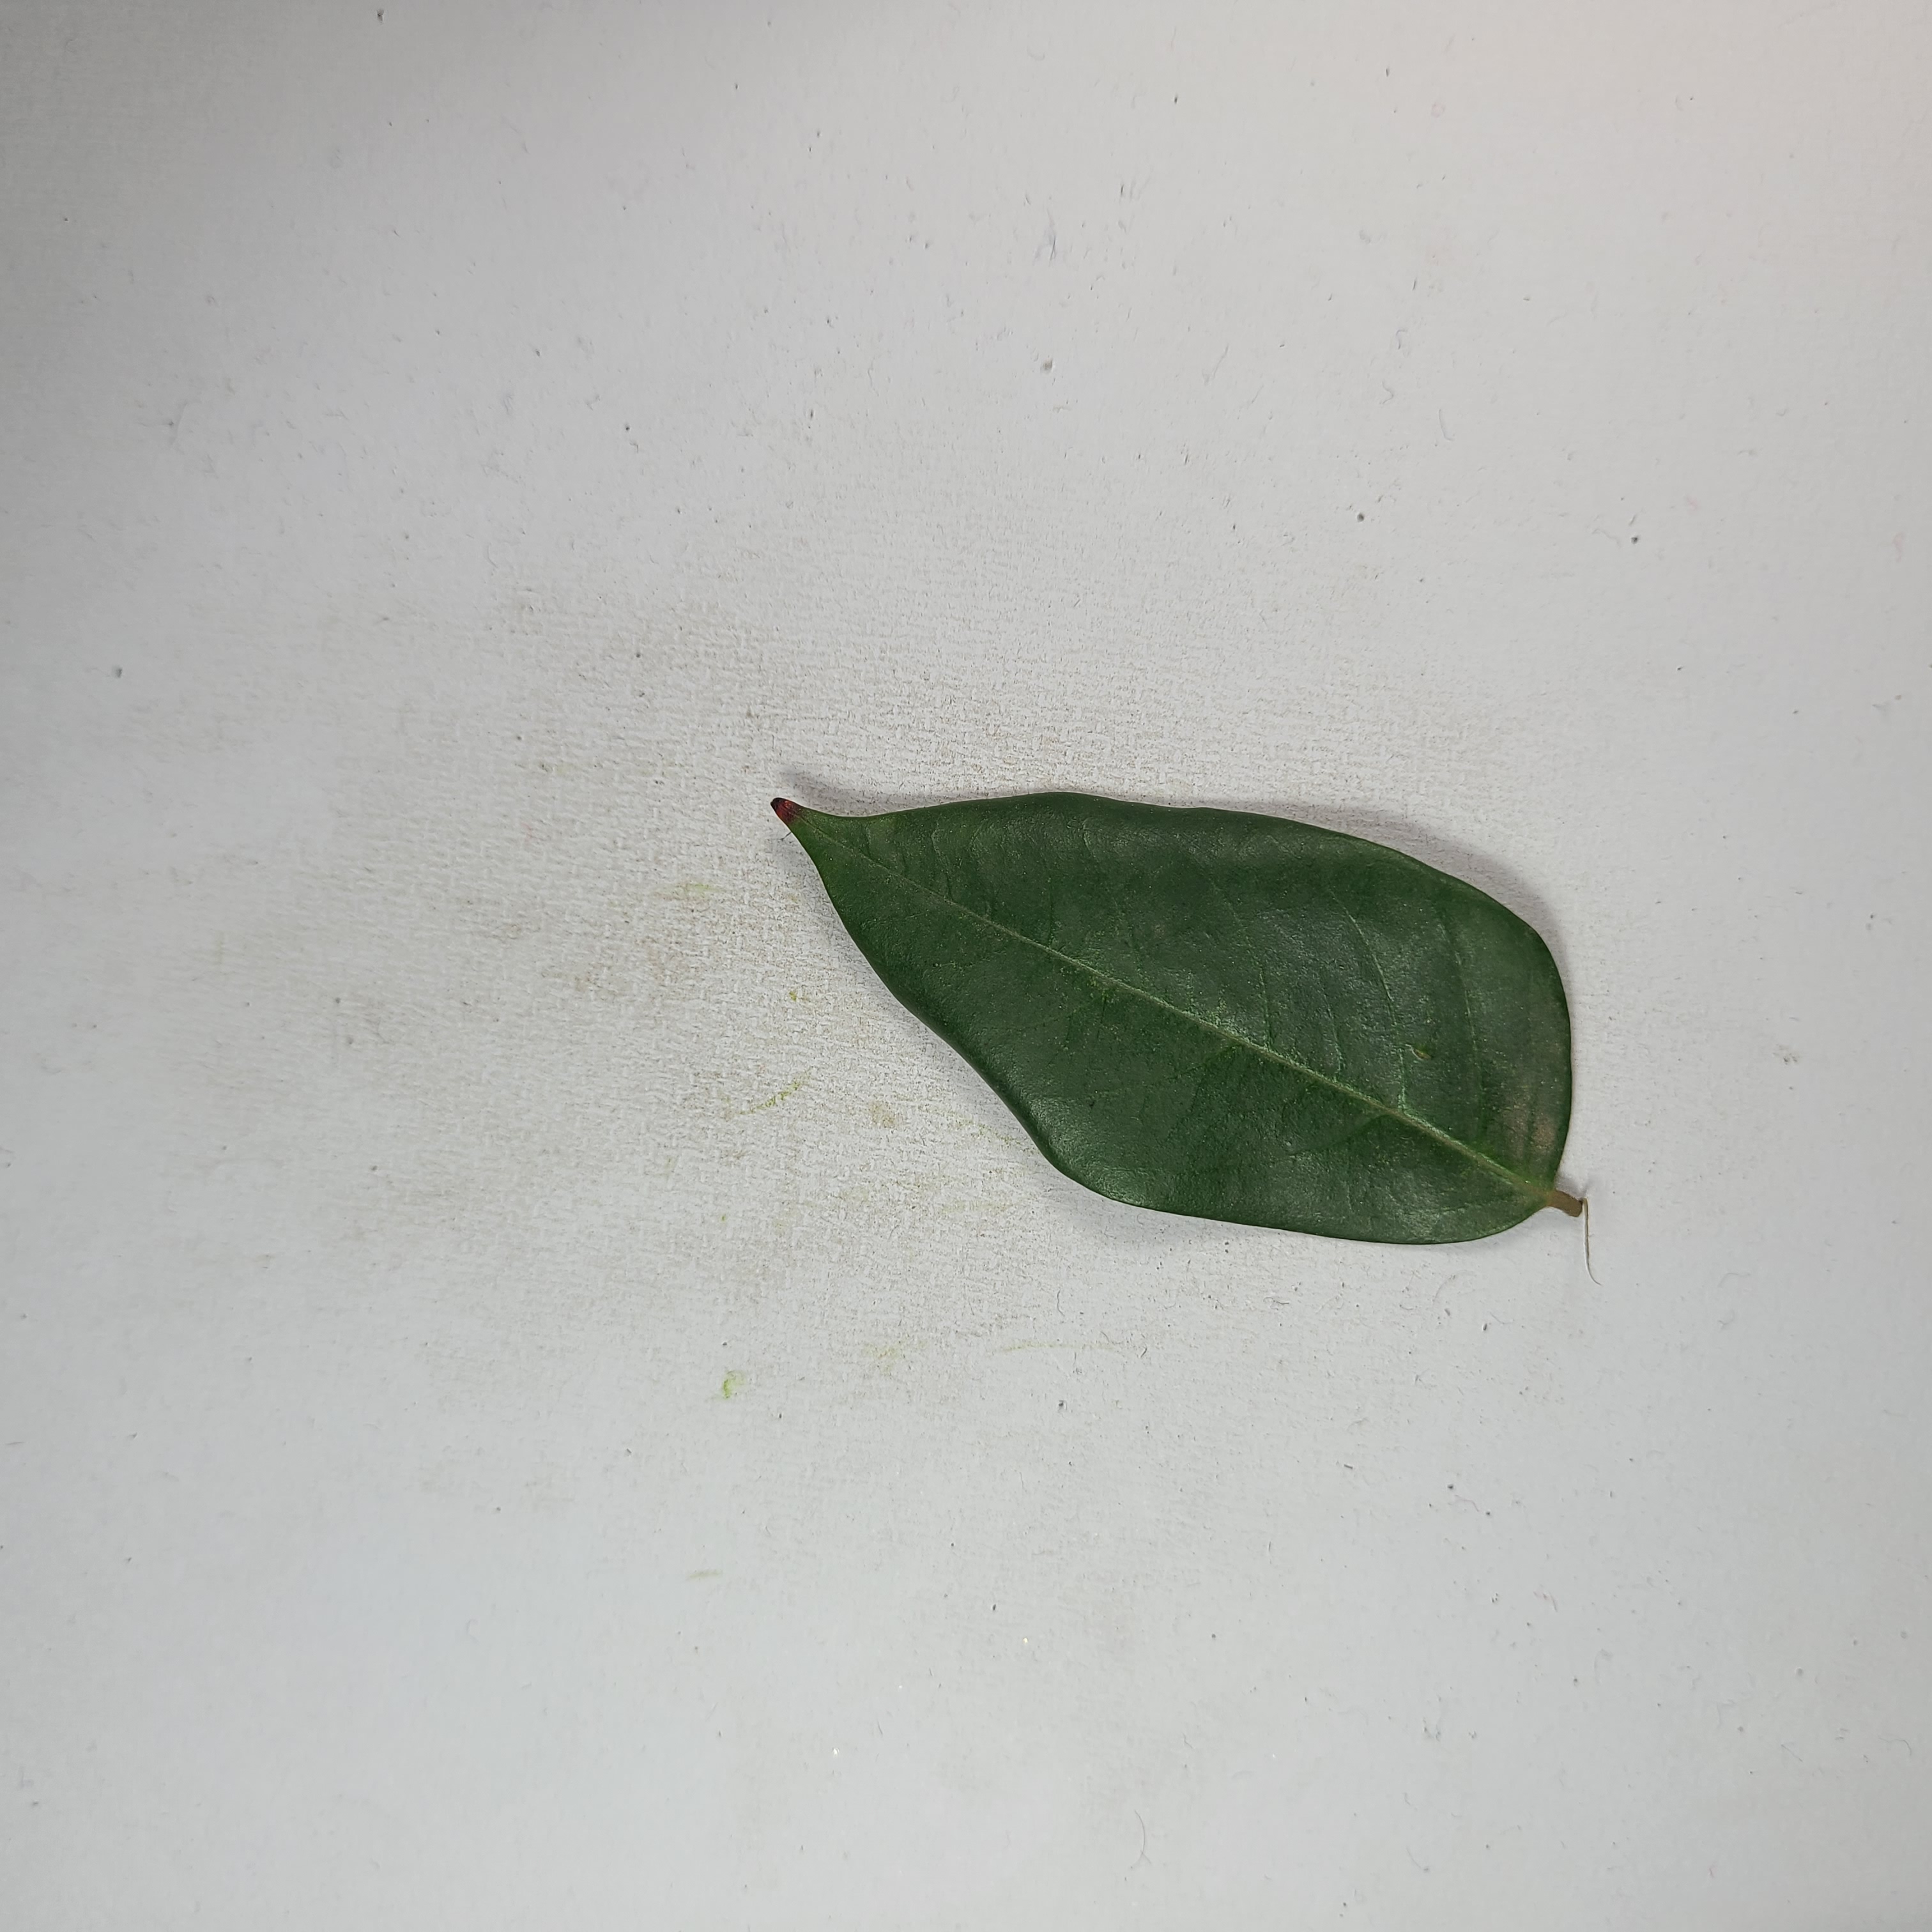
Label: Healthy Leaves